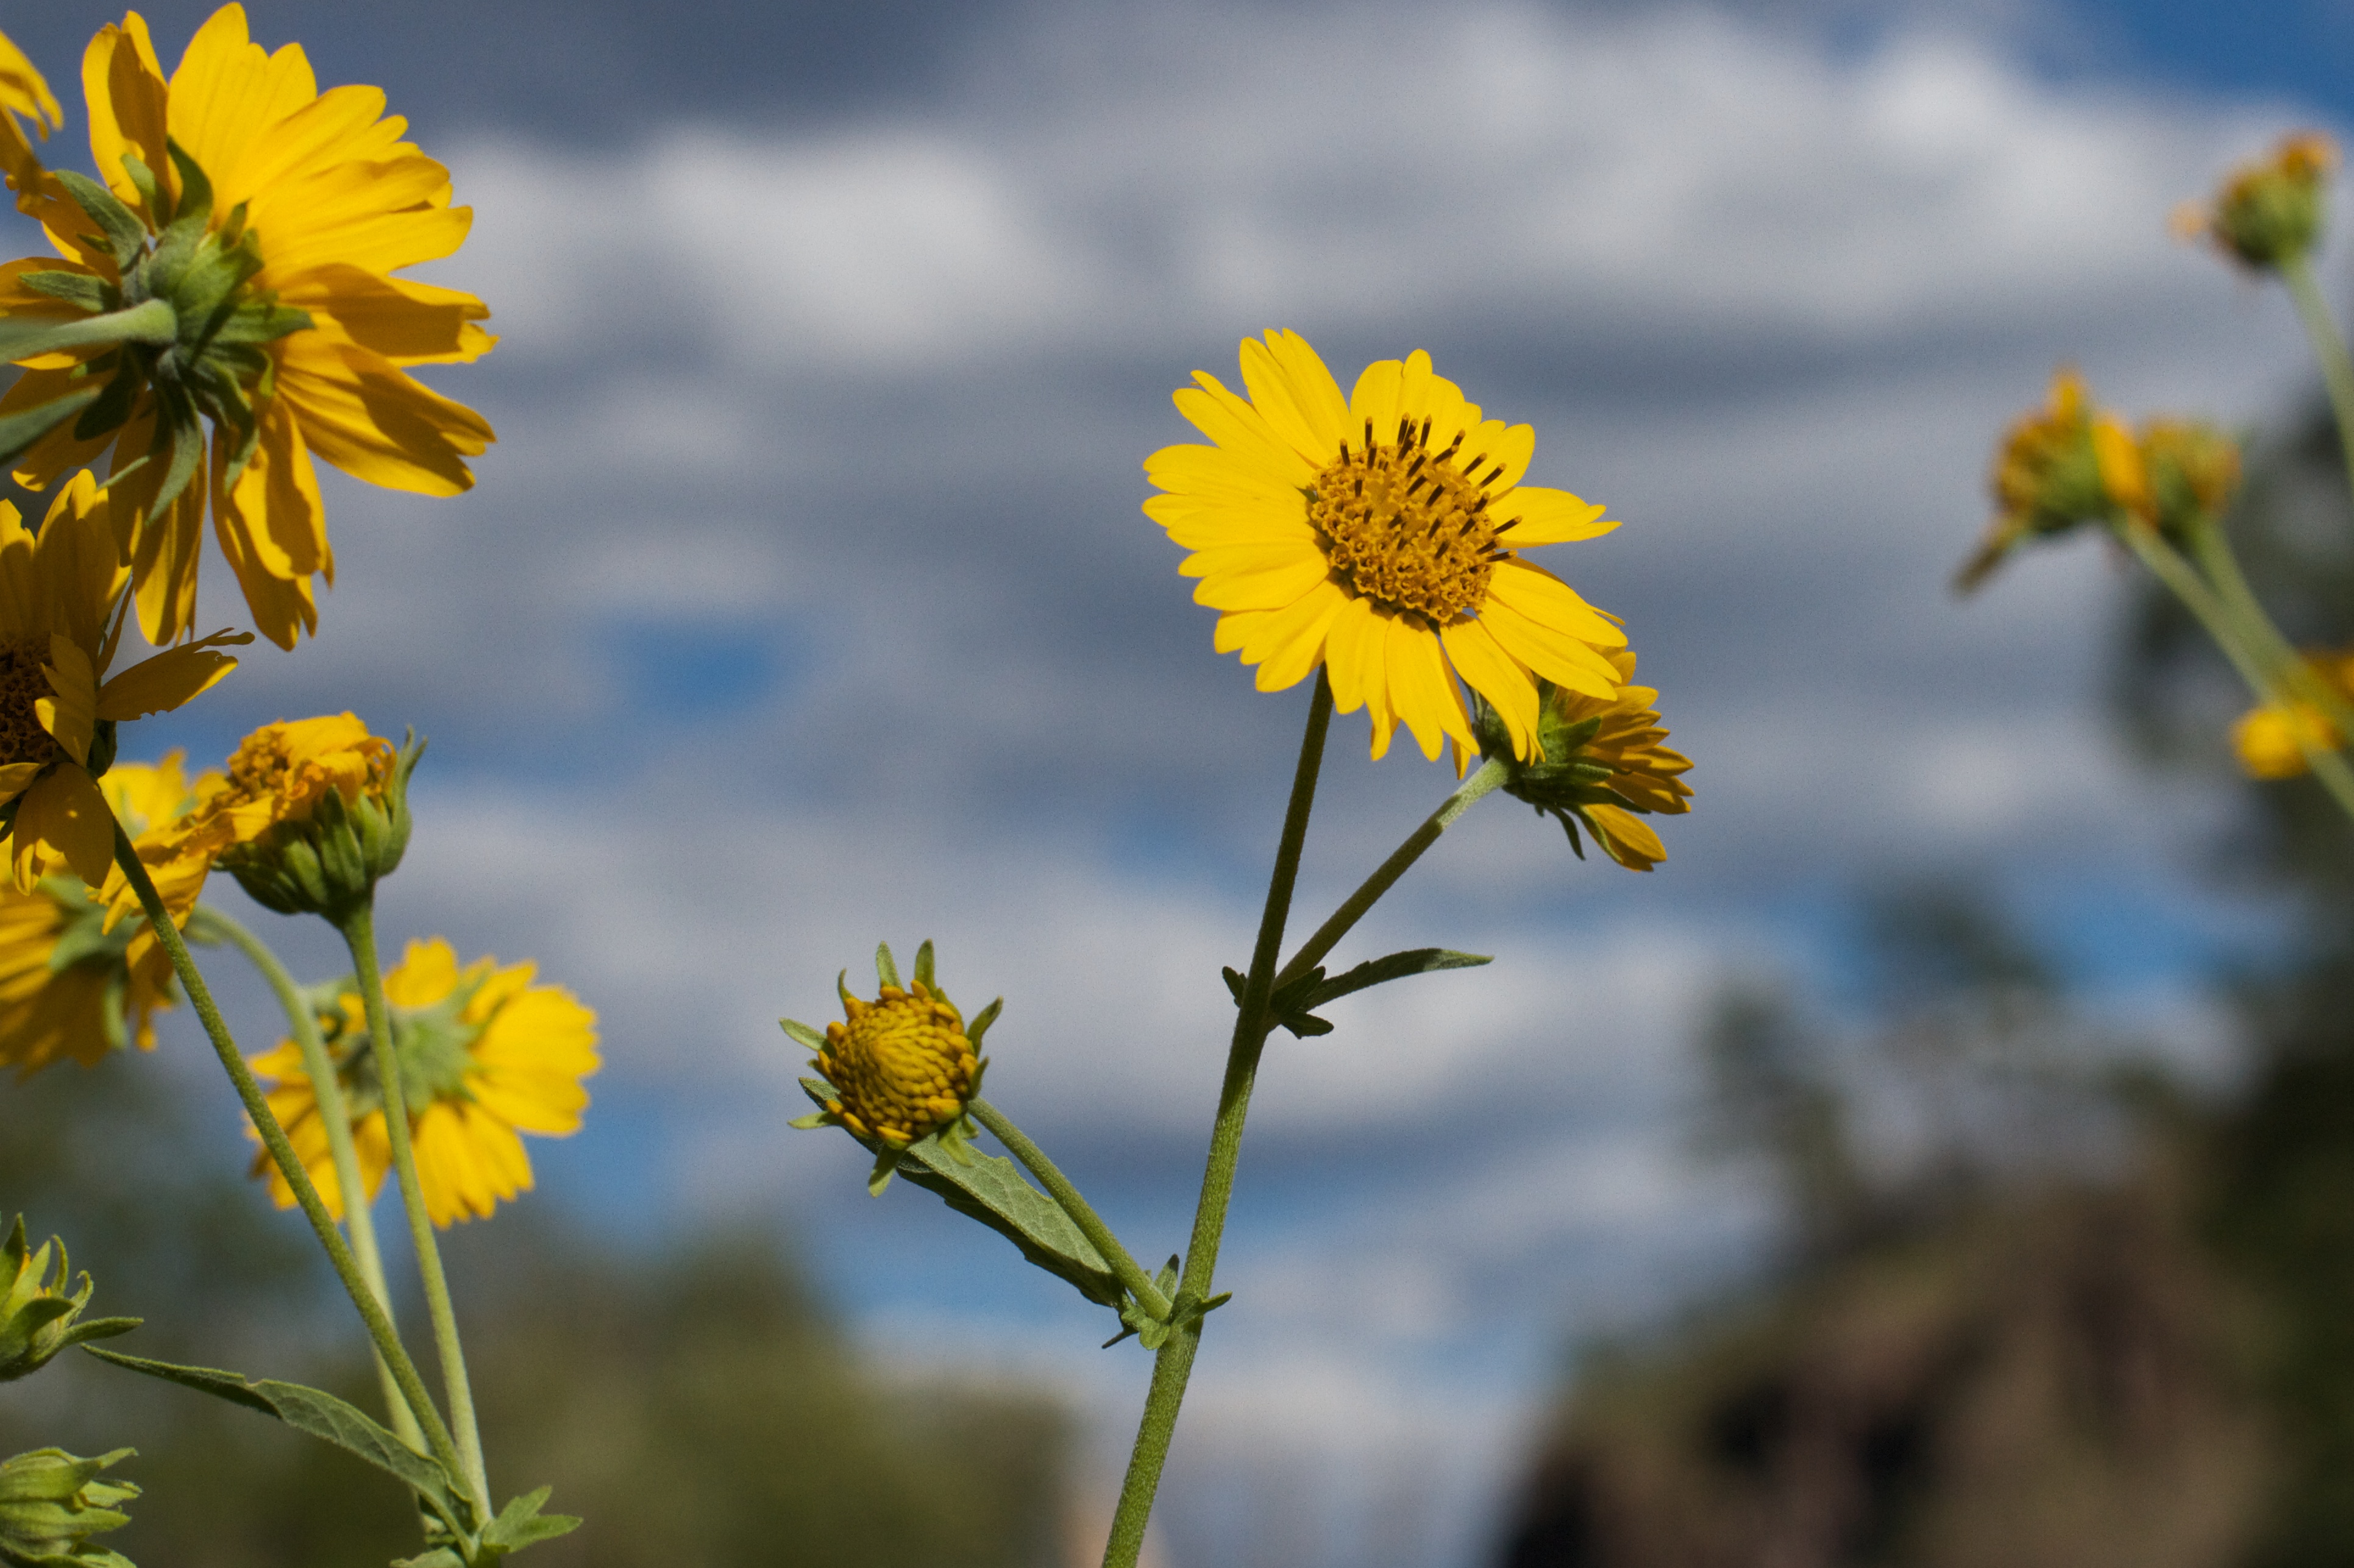
nature, blossom, plant, field, meadow, prairie, sunlight, flower, botany, yellow, flora, wildflower, 2014365, macro photography, flowering plant, daisy family, annual plant, plant stem, land plant